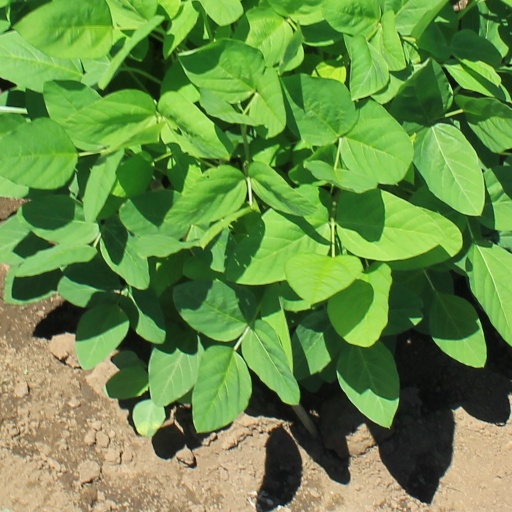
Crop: soybean